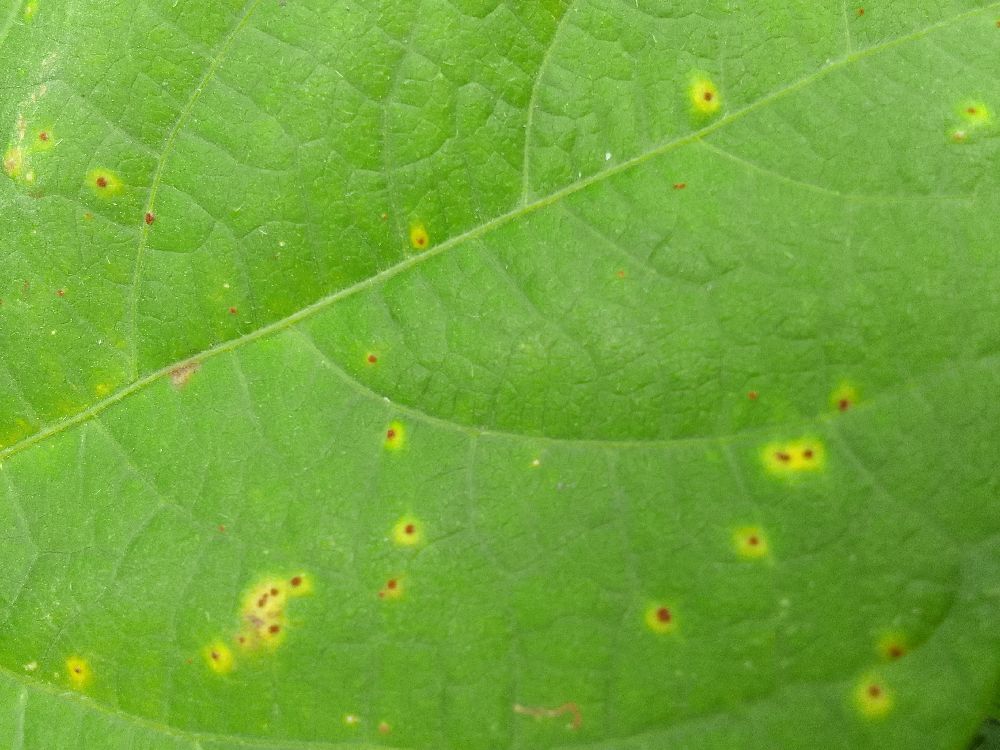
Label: rust